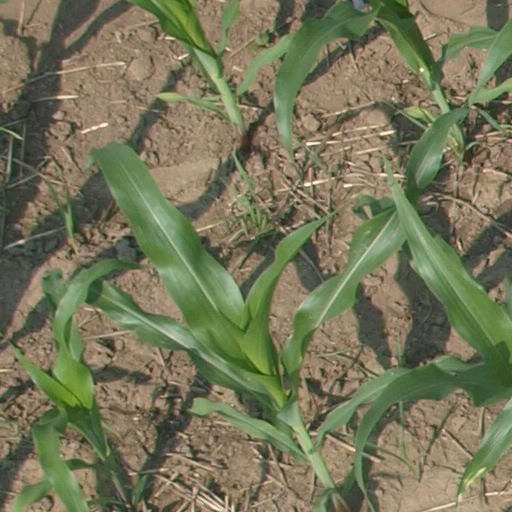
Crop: maize; corn